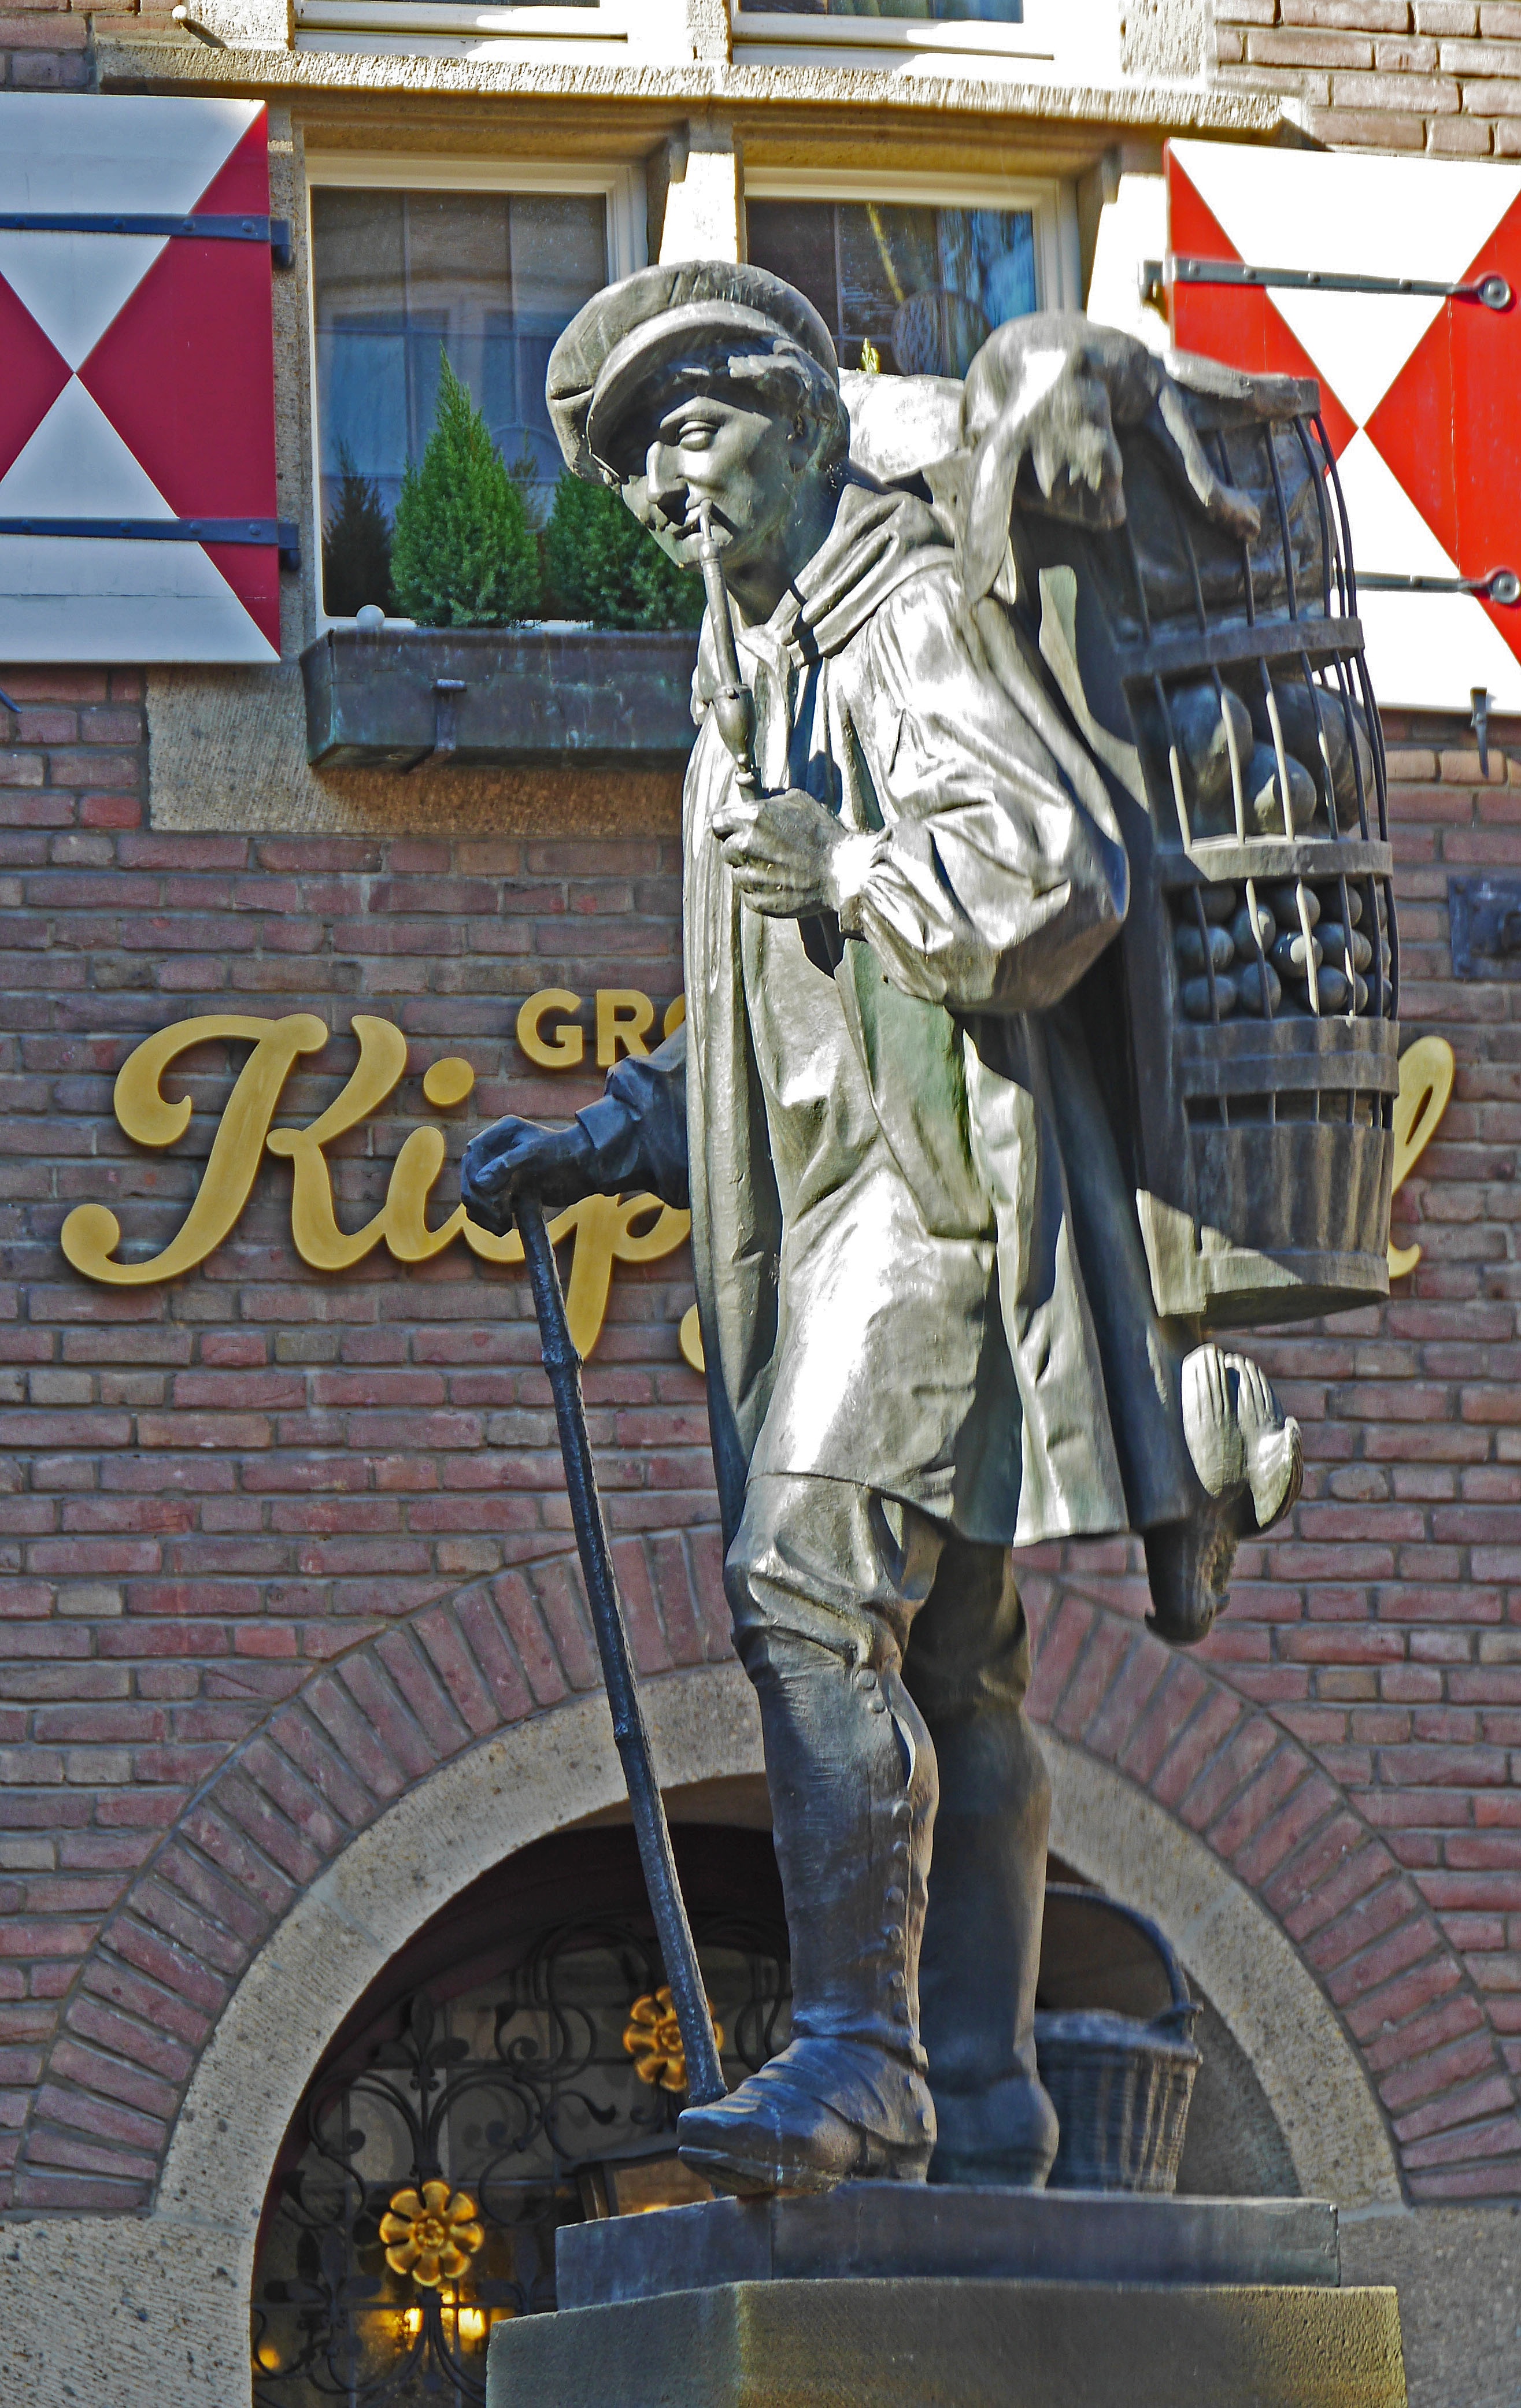
restaurant, monument, downtown, statue, landmark, market, tourism, places of interest, old town, sculpture, art, germany, historically, identity, hanseatic city, clinker, kiepenkerl, mnster, panel shops, westfalen, city mnster, kiepe guy memorial, westphalian friede